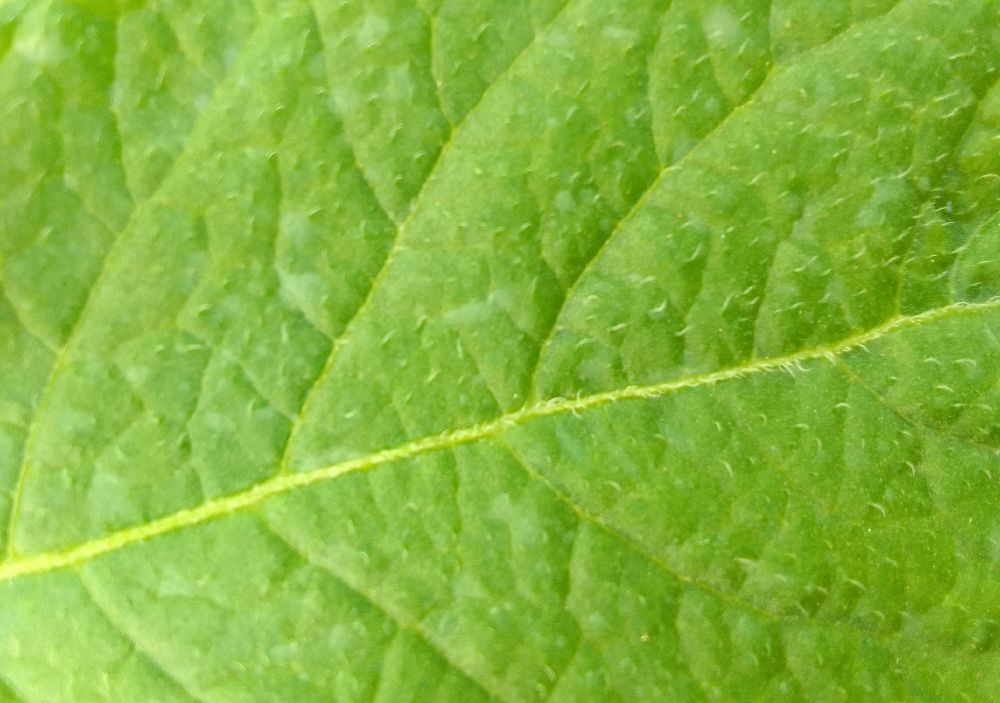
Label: Healthy